Television timeout

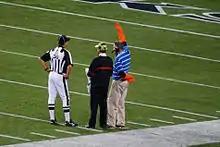
The network television coordinator with orange sleeves raises an arm during the television timeout, then lowers it when the broadcaster returns to coverage.

The National Football League requires sixteen commercial breaks per game, with eight in each half. Exceptions to this are overtime periods, which have none. These breaks run either one minute or two minutes in length. Of the eight commercial breaks per half, two are mandatory: at the end of the first or third quarter, and at the two-minute warning for the end of the half. The remaining six breaks are optional. The timeouts can be applied after field goal tries, conversion attempts for both one and two points following touchdowns, changes in possession either by punts or turnovers, and kickoffs (except for the ones that start each half, or are within the last five minutes). The breaks are also called during stoppages due to injury, instant replay challenges, when either of the participating teams uses one of its set of timeouts, and if the network needs to catch up on its commercial advertisement schedule. The arrangement for college football contests is the same.